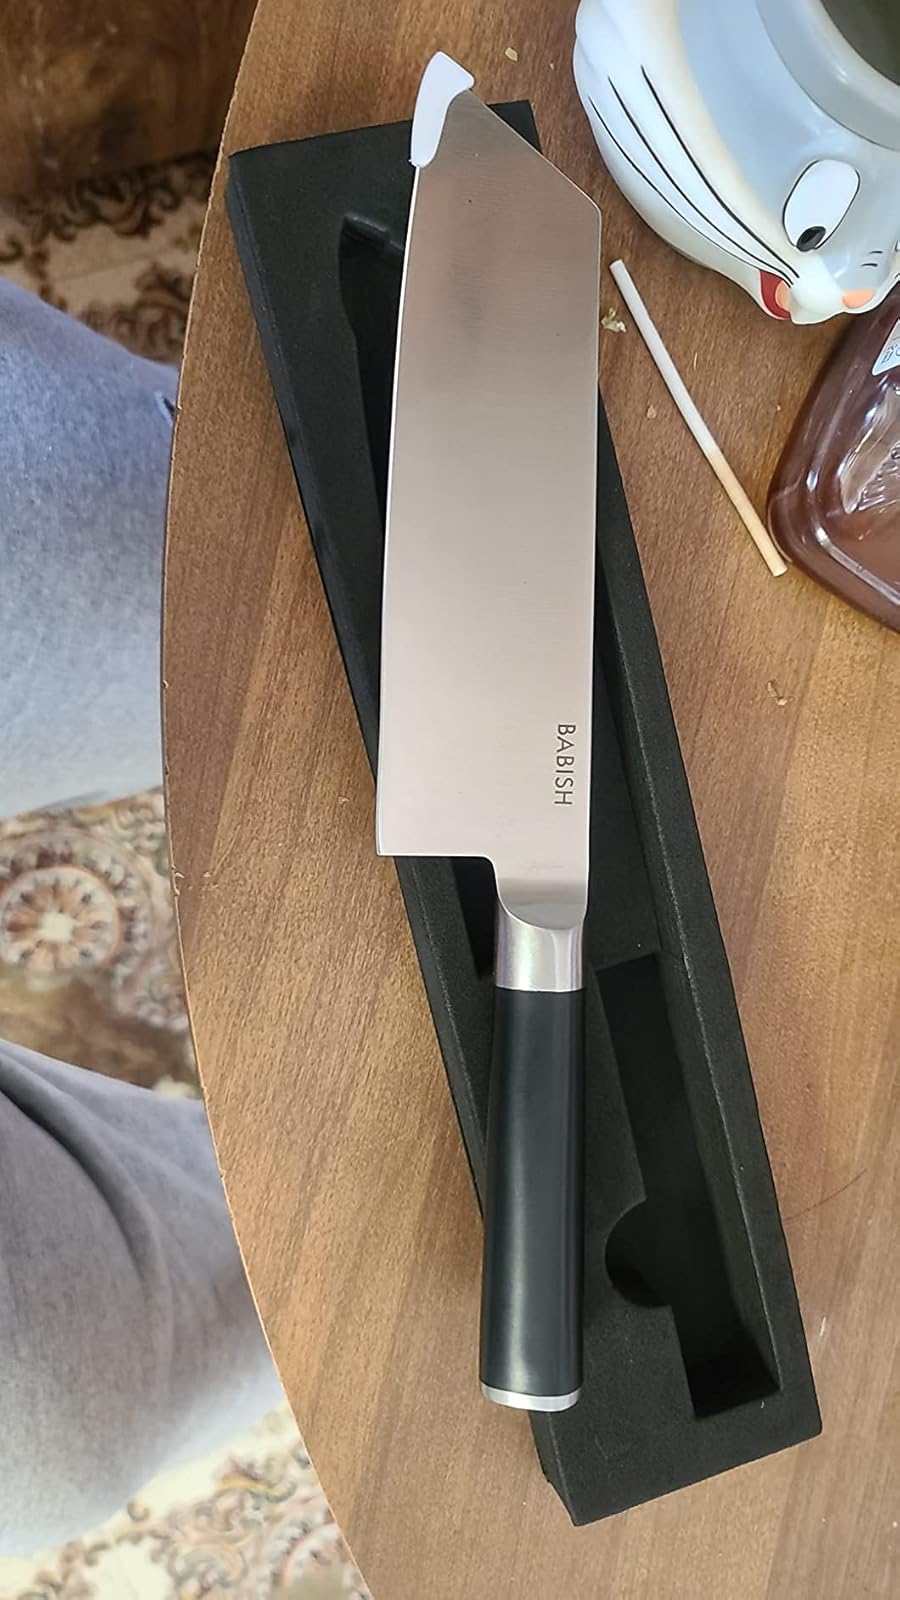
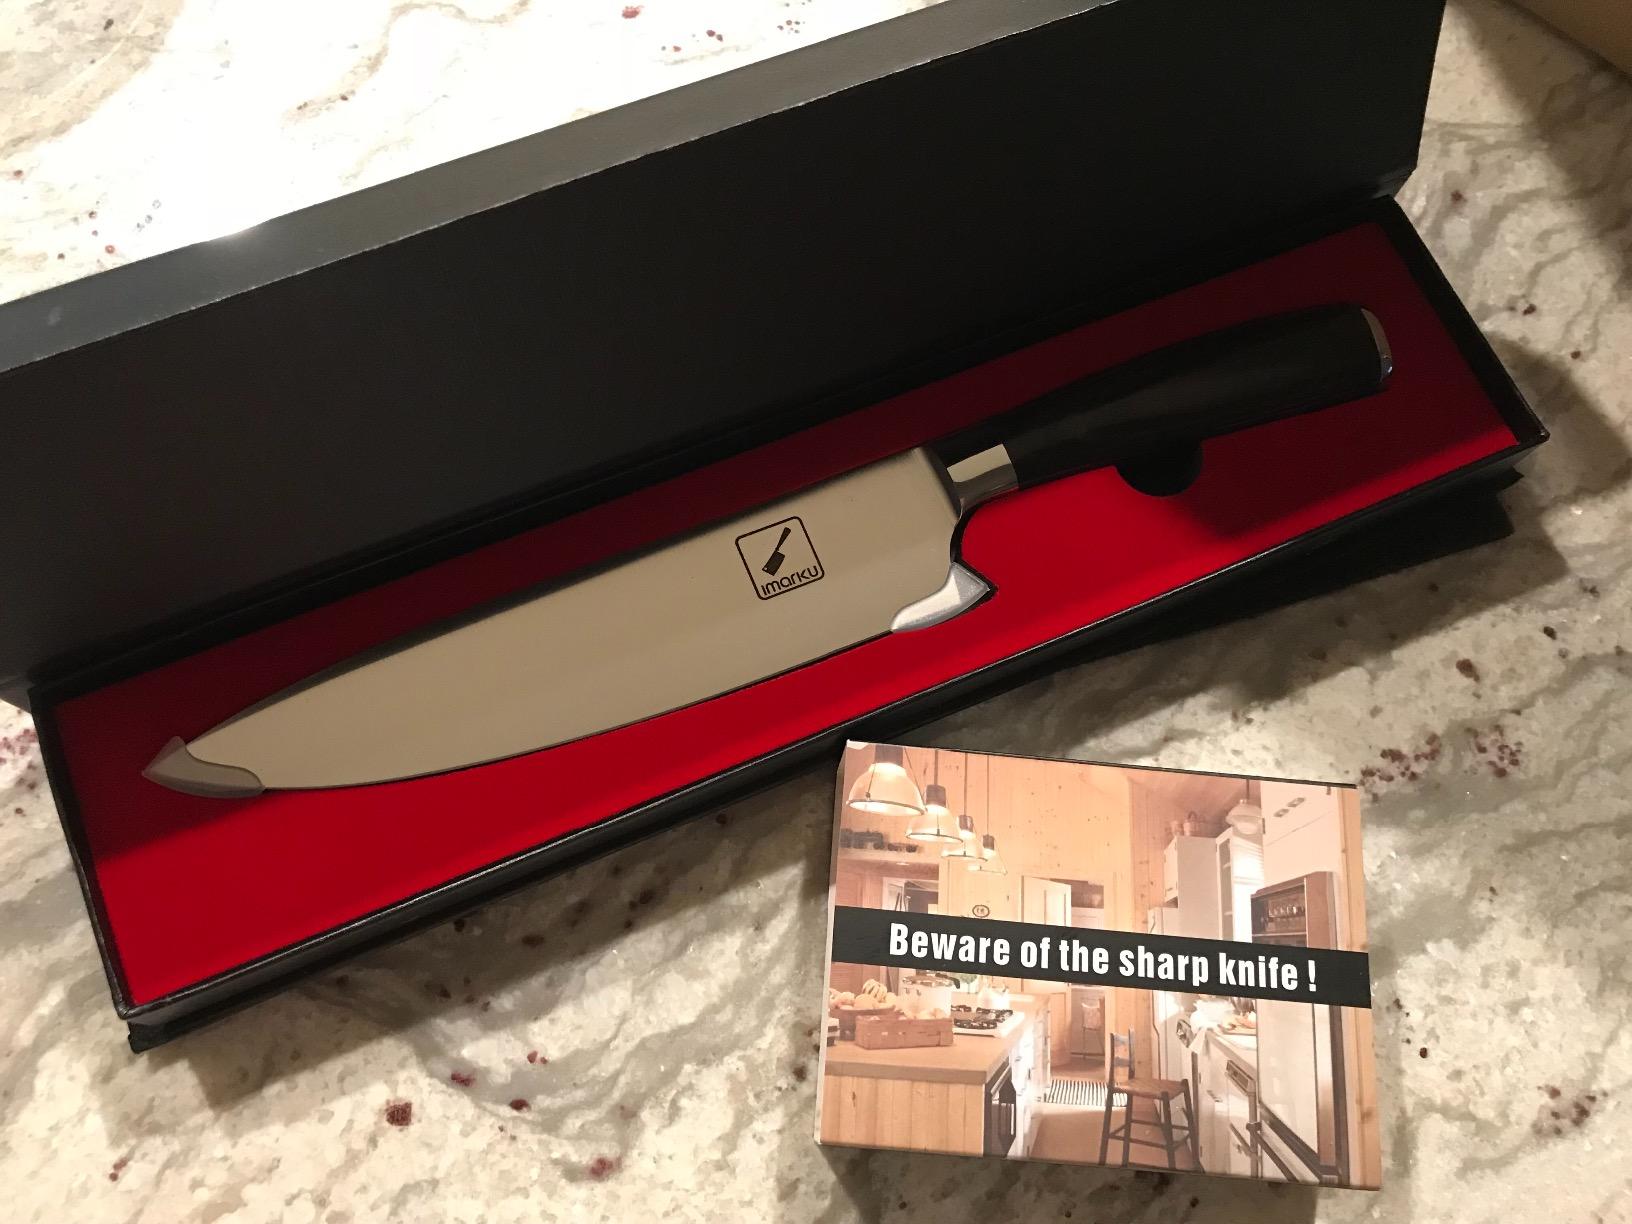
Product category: items_knife
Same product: no